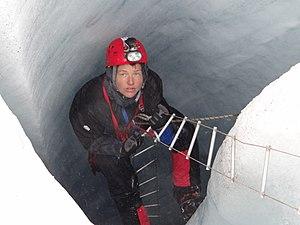
Maria del Carmen Domínguez Álvarez, également connue sous le nom de Karmenka, est une glaciologue, exploratrice polaire et mathématicienne espagnole. Elle est cofondatrice du projet Glackma qui, depuis 2001, a mis en réseau la mesure du débit d'écoulement des glaciers dans les régions polaires. Elle a entrepris plus de 60 expéditions polaires en Antarctique, en Patagonie, en Islande, au Svalbard et en Sibérie. Son travail est considéré comme ayant contribué de manière significative à la compréhension du réchauffement climatique.